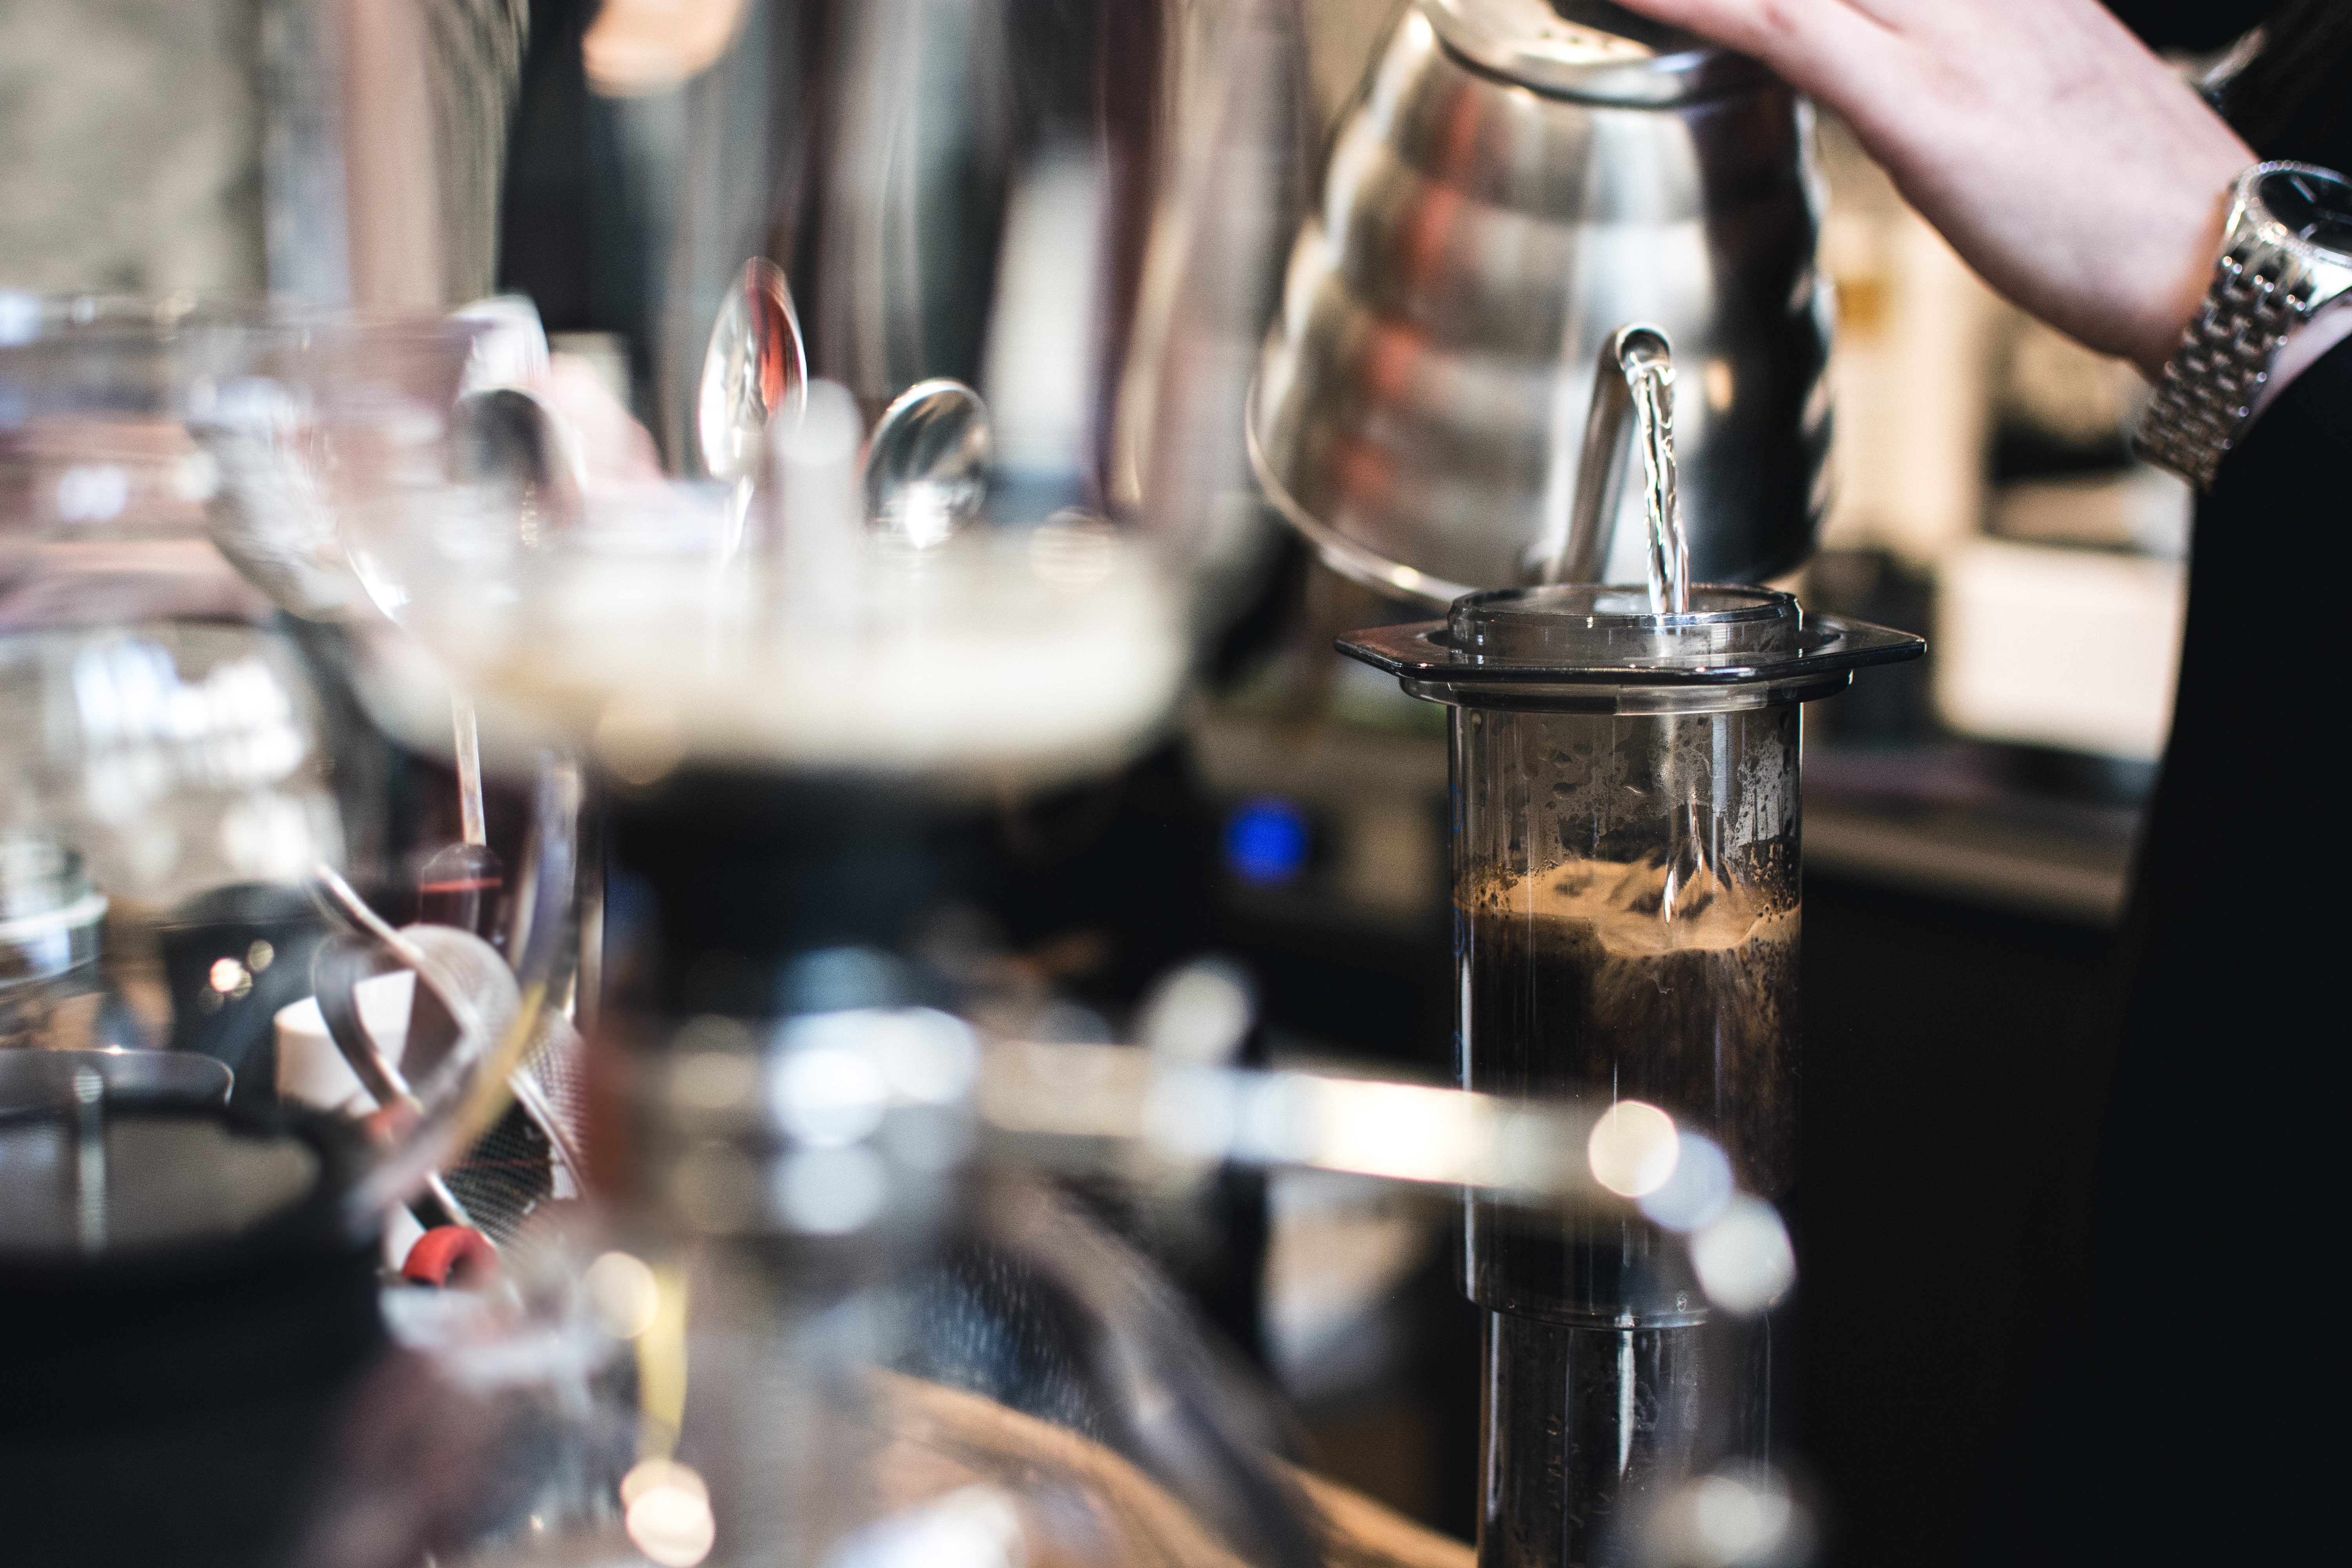
drink, small appliance, barista, Vacuum coffee maker, glass, alcohol, distilled beverage, metal